FTX

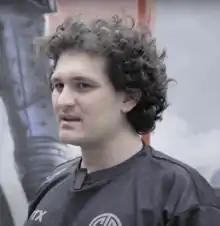
FTX founder Sam Bankman-Fried

Sam Bankman-Fried and Zixiao "Gary" Wang founded FTX in May 2019. FTX began within Alameda Research, a trading firm founded by Bankman-Fried, Caroline Ellison, and other former employees of Jane Street in 2017, in Berkeley, California. FTX is an abbreviation of "Futures Exchange". Changpeng Zhao of Binance purchased a 20% stake in FTX for approximately $100 million, six months after Bankman-Fried and Wang started the firm.